American Negro Ballet Company

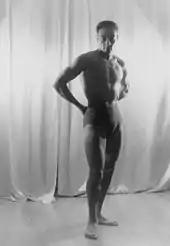

The American Negro Ballet Company, also known as the von Grona Ballet, was formed in 1934 under the auspices of Eugene Von Grona, a German dancer and choreographer, who was fascinated by Black culture and dance. The company performed classical ballet pieces, as well as modern dance works.